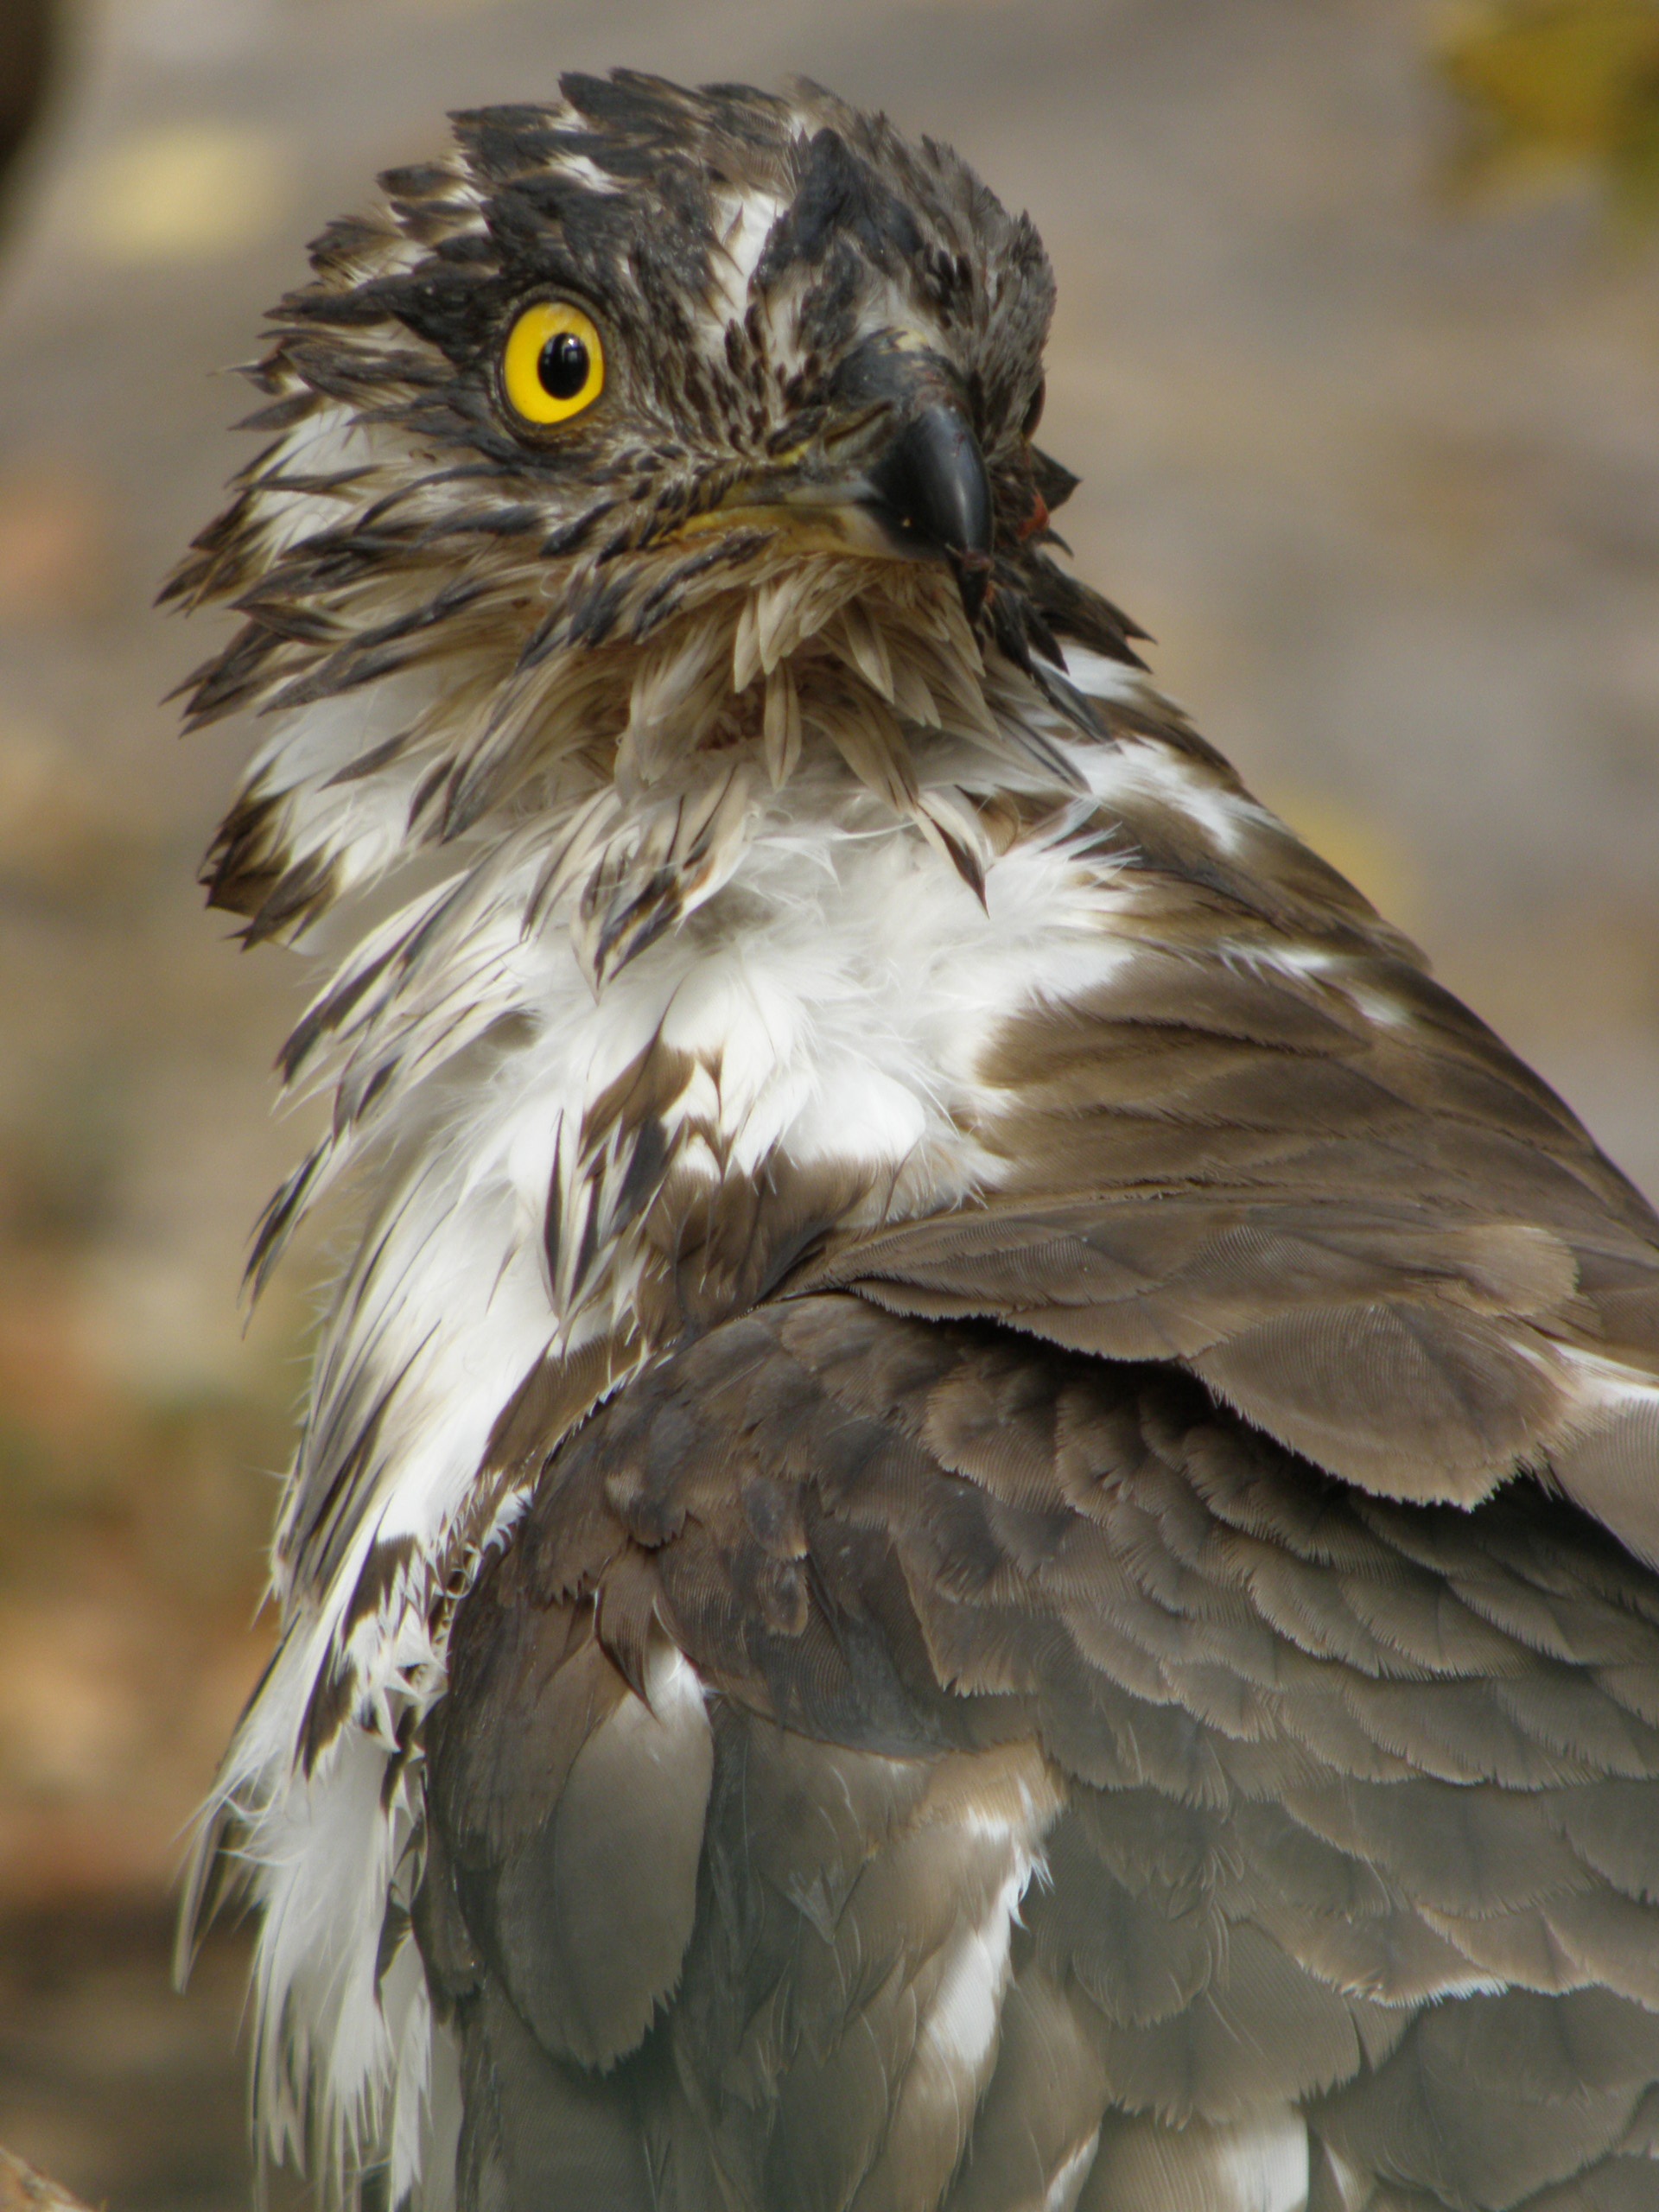
bird, wing, wildlife, beak, eagle, predator, hawk, fauna, bird of prey, eye, head, vertebrate, falcon, buzzard, accipitriformes, v elojed forest, pernis apivorus